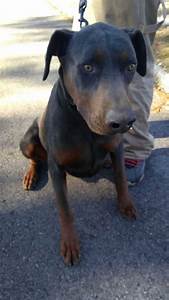
Label: dog